James Watt

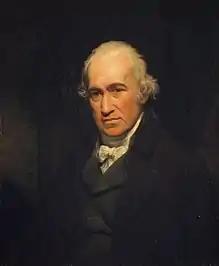
James Watt by John Partridge, after Sir William Beechey (1806)

James Watt (30 January 1736 – 25 August 1819) was a Scottish inventor, engineer and chemist who improved on Thomas Newcomen's 1712 Newcomen steam engine with his Watt steam engine in 1776, which was fundamental to the changes brought by the Industrial Revolution in both his native Great Britain and the rest of the world.